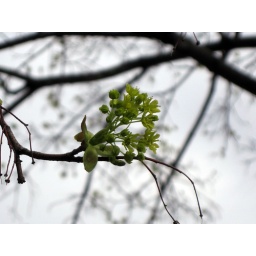
This is the first sign of green in trees. No wonder my allergies are making me miserable right now.